Ecological speciation

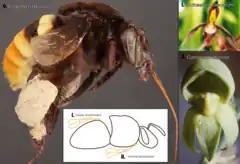
Pollen from each species "Catasetum saccatum" (I) and "Catasetum discolor" (II) attach to the dorsal and ventral parts of "Eulaema cingulata" (◊) respectively.

Mechanical isolation results from anatomical differences of a flower or pollinator preventing pollination from occurring. For example, in the bee "Eulaema cingulata", pollen from "Catasetum discolor" and "C. saccatum" is attached to different parts of the body (ventrally and dorsally respectively). Another example is with elephant's head and little elephant's head plants. They are not known to hybridize despite growing in the same region and being pollinated by the same bee species. Pollen is attached to different parts of the bee rendering the flowers isolated. Mechanical isolation also includes pollinators who are unable to pollinate due to physical inabilities. Nectar spur length, for example, could vary in size in a flower species resulting in pollination from different lepidopteran species due to the lengths preventing body contact with the flower's pollen.